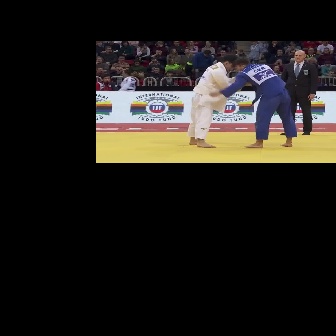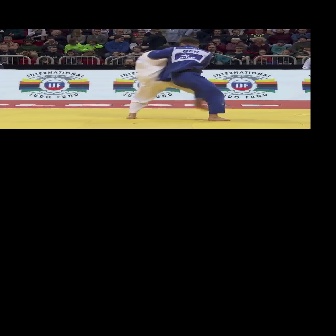
  Please identify the target specified by the bounding box [208,58,297,147] in the first image and locate it in the second image. Return the coordinates in [x_min,y_min,x_max,y_max] format.
Answer: [146,37,230,120]